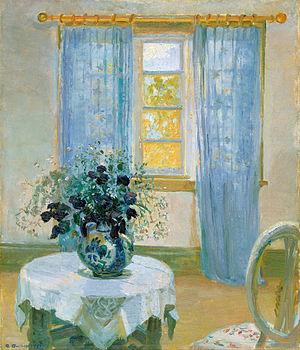
Les Thibault est une vaste suite romanesque de Roger Martin du Gard, composée de huit tomes d'inégale longueur dont la publication s'est étalée de 1922 à 1940. C’est tout particulièrement pour cette œuvre, et bien qu'il lui restât encore à en écrire l'Épilogue, que Roger Martin du Gard reçut, dès novembre 1937, le prix Nobel de littérature.